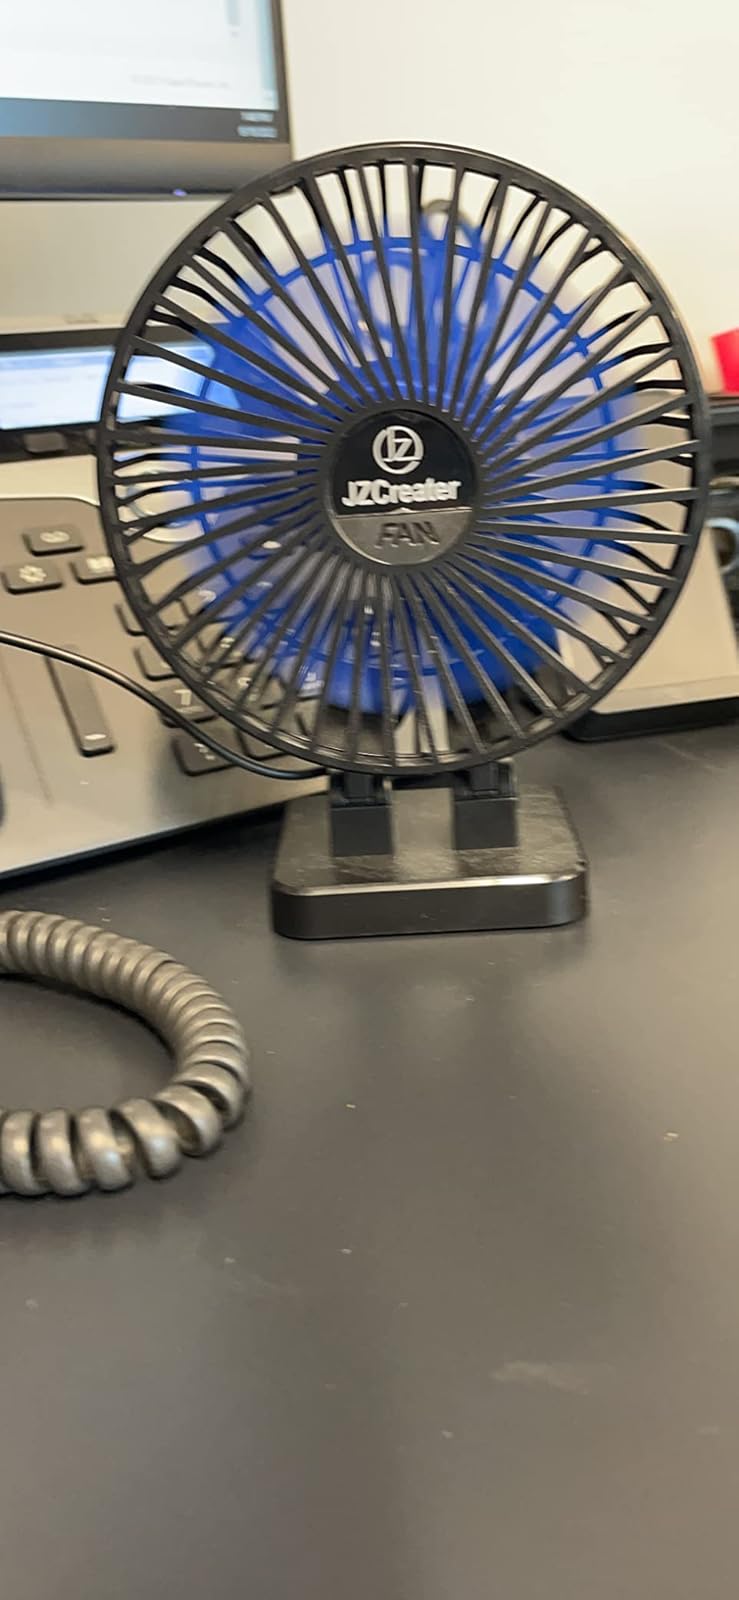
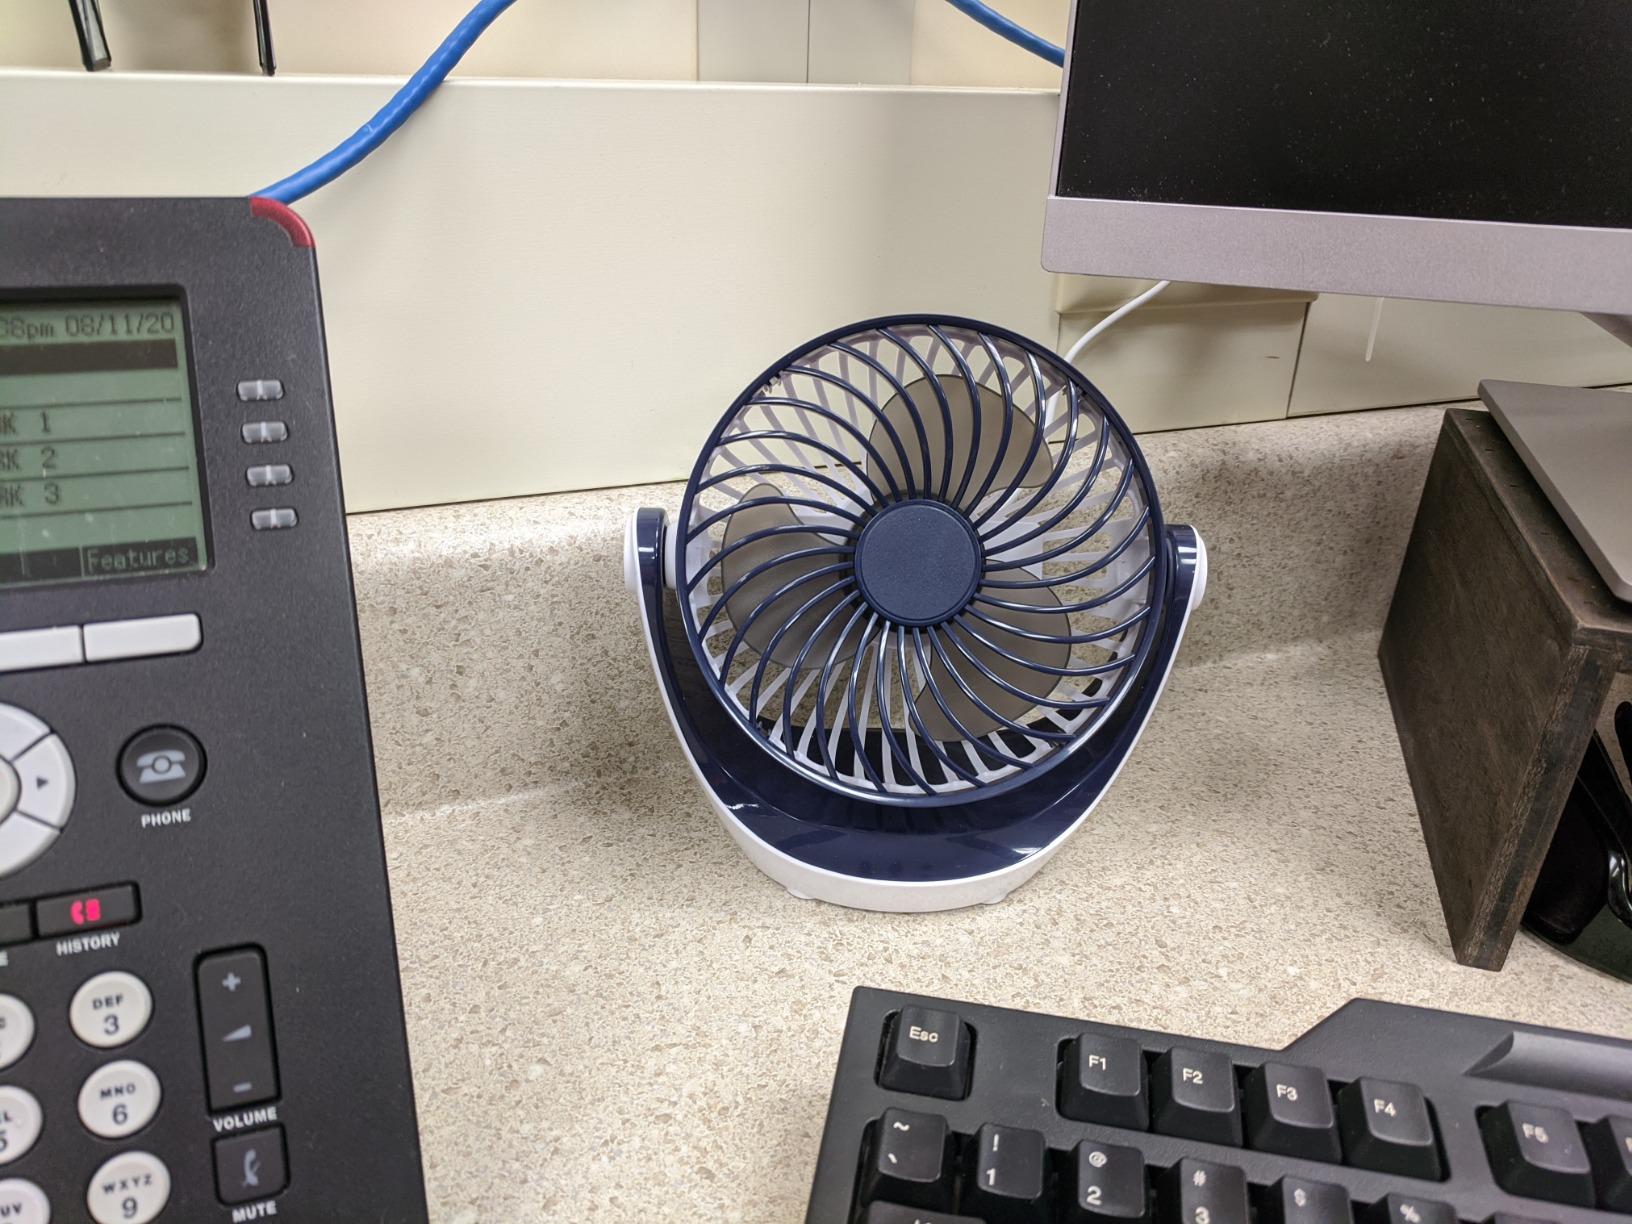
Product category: fan
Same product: no